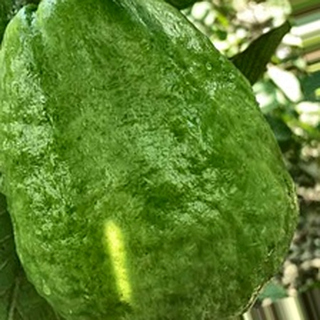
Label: healthy_guava